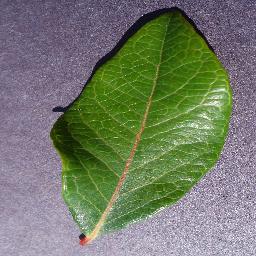
Label: Blueberry___healthy